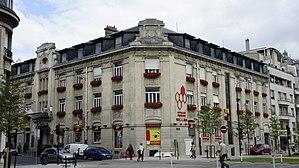
l'immeuble de la Mutualité Cours Jean-Baptiste Langlet.
L'hôtel de la Mutualité est un immeuble de style Art déco situé à Reims.
La rue des Élus est une voie de la commune de Reims, située au sein du département de la Marne, en région Champagne-Ardenne.
Le cours Jean-Baptiste-Langlet est une voie de la commune de Reims, située au sein du département de la Marne, en région Champagne-Ardenne.